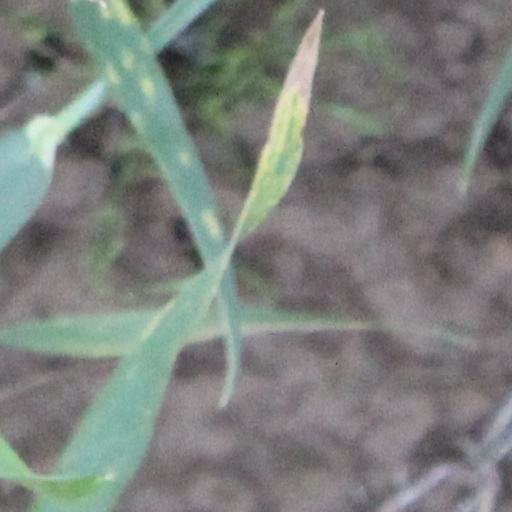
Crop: wheat